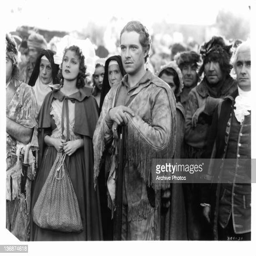
person and actor looking ahead with group of people in a scene from the film